Chrysler Neon

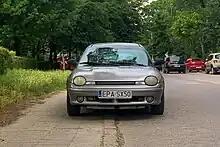
1998 Chrysler Neon CS

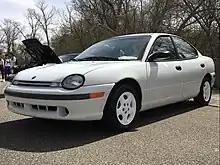
Dodge Neon ACR sedan

The ACR Neon, available with the DOHC engine, featured four-wheel disc brakes, Arvin non-adjustable struts for 1995–1996 models and Koni adjustable dampers for 1997–1999 models, thicker anti-sway bars, stiffer suspension bushings, fast-ratio steering, heavy-duty wheel hubs, and a five-speed manual transmission with a shorter .81 fifth gear and final drive ratio of 3.94 for quicker acceleration. 1995 through 1997 models featured adjustable camber. The computer-controlled speed limiter was removed from 1995 ACR models (limited to on later models), and ABS was also, to save weight. The ACR offers no badging to distinguish it from other Neon models; the only visible differences are a bumper with fog light holes, but no fog lights and a lack of side moldings. For the 1995 model year, the ACR was only offered to SCCA members, but in subsequent years it was available to the general public. The name "ACR" was initially the internal ordering code for the "Competition Package", as it was termed in dealer materials; however, as knowledge of the model spread, the ACR name stuck. The backronym "American Club Racer" was coined due to its popularity with club and grassroots racers. To save weight, both the standard A/M-F/M radio with cassette player and air conditioning could be deleted, both for credit.